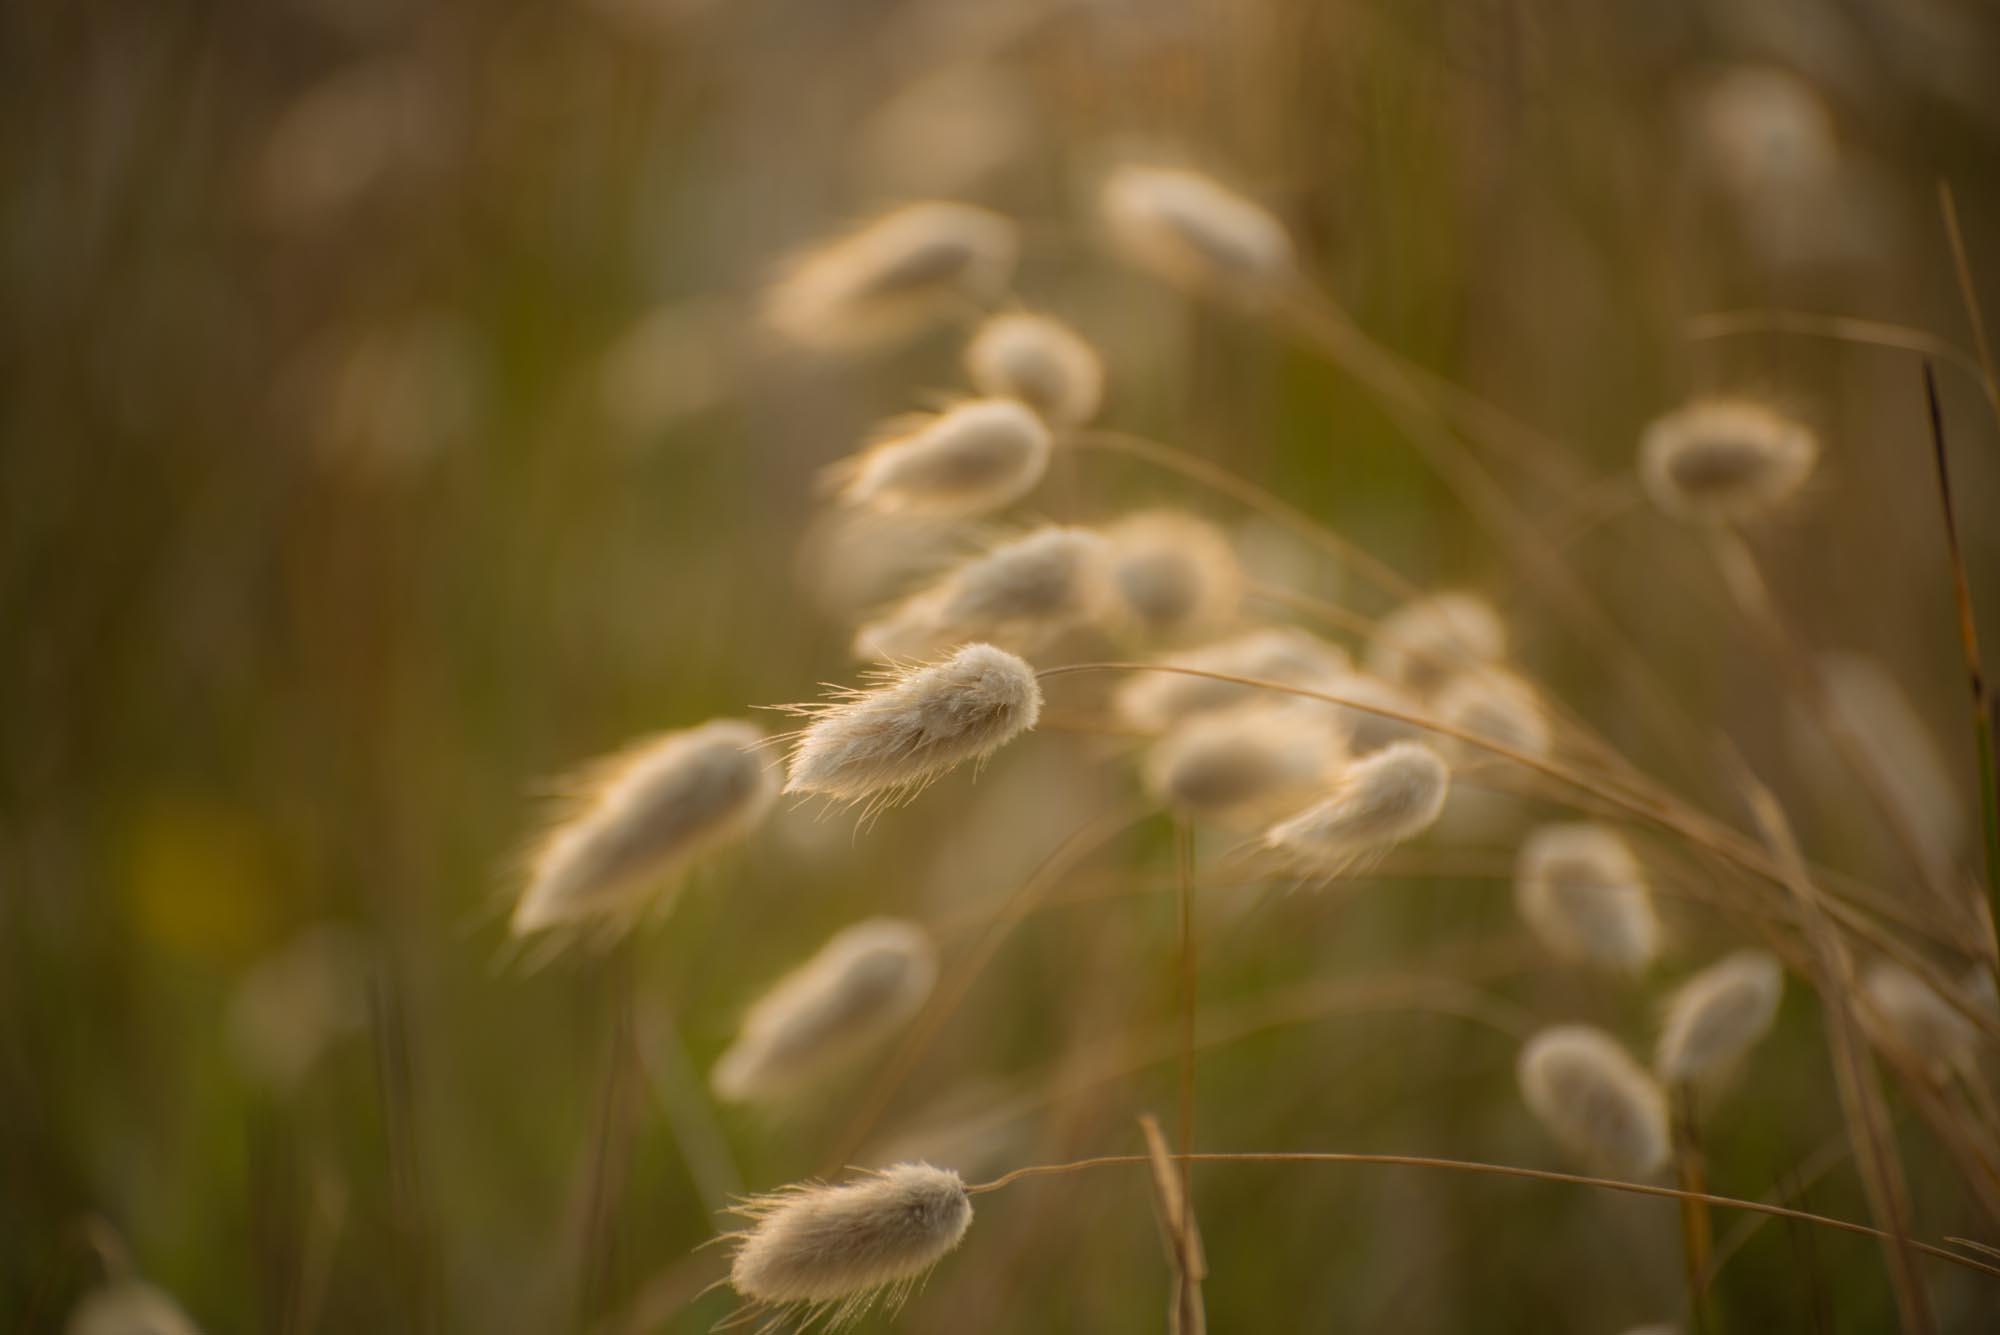
nature, grass, branch, blur, plant, sunrise, field, meadow, sunlight, leaf, flower, green, fluffy, autumn, botany, flora, wildflower, close up, backlit, macro photography, inflorescence, flowering plant, grass family, plant stem, land plant, rabbit tail grass